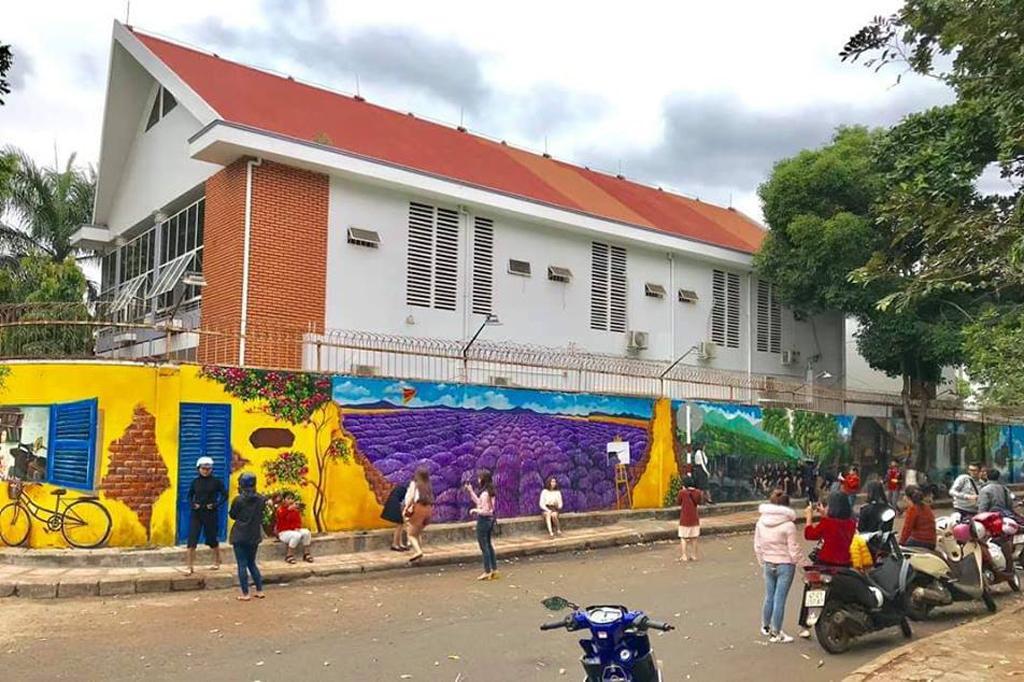
có nhiều người đang tạo dáng chụp ảnh bên bức tường được vẽ màu